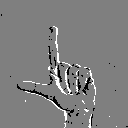
ASL letter: l